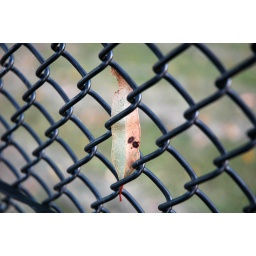
A leaf caught in the fence at the train station, while waiting for the Prince to pick me up.